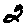
Label: 2